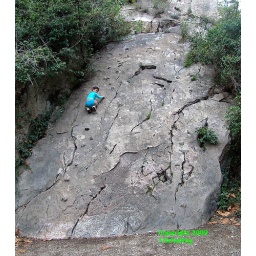
There is a rock-climbing wall in a canyon near Notre Dame du Cros church at Caunes.